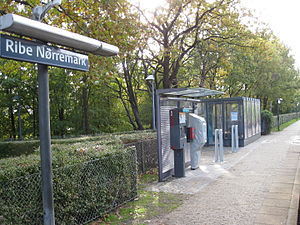
Ribe Nørremark Station
Ribe Nørremark Station
Ribe Nørremark station
Ribe Nørremark Station er en dansk jernbanestation oprettet 1985 i det nordlige Ribe.